Gheshlagh Bridge

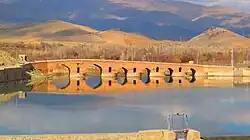
Qeshlaq Bridge

Gheshlagh Bridge is located east of Sanandaj, the center of Iran’s Kurdistan province.